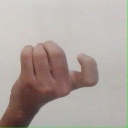
अक्षर: ज